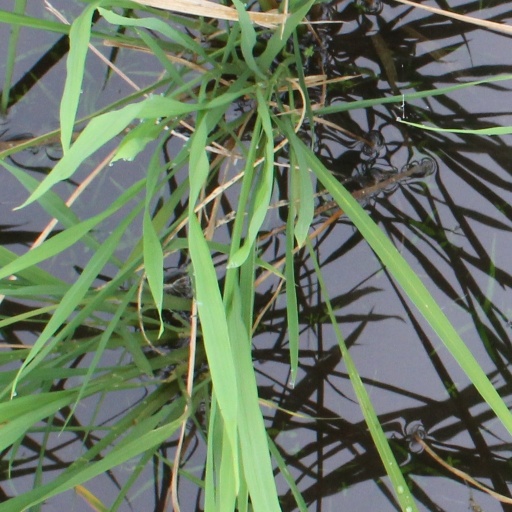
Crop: rice